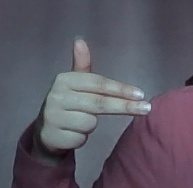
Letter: ghain